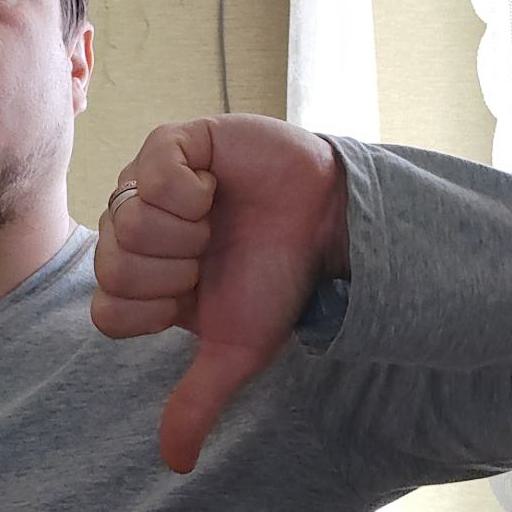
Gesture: dislike